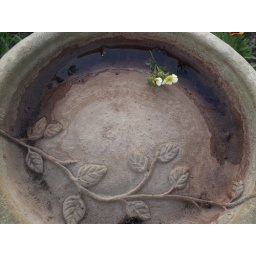
little flower in bird bath.